Manchester Victoria station

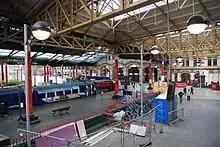
Overlooking the station concourse in 2009 before re-development in 2014.

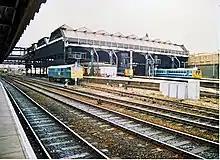
The station in 1988. Showing the former tracks, platforms and trainshed, which were removed to make way for the Manchester Arena

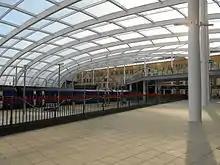
Completed new roof at Victoria in October 2015

Victoria reached its maximum extent of 17 platforms in 1904 when the station was enlarged with extra bay platforms to the south. The present station façade, designed by William Dawes, was built in 1909. The cast-iron train sheds behind the façade were long.